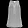
Label: Shirt